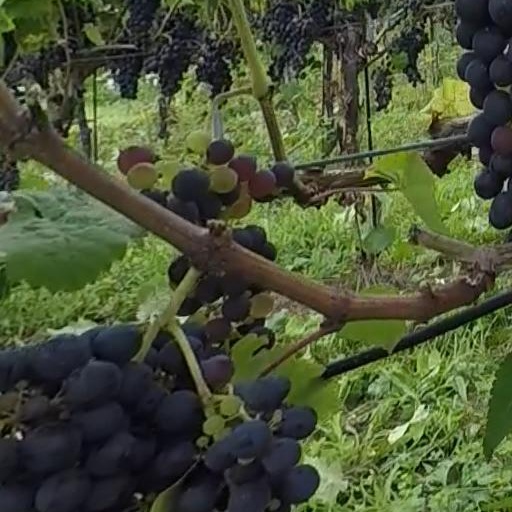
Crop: grape